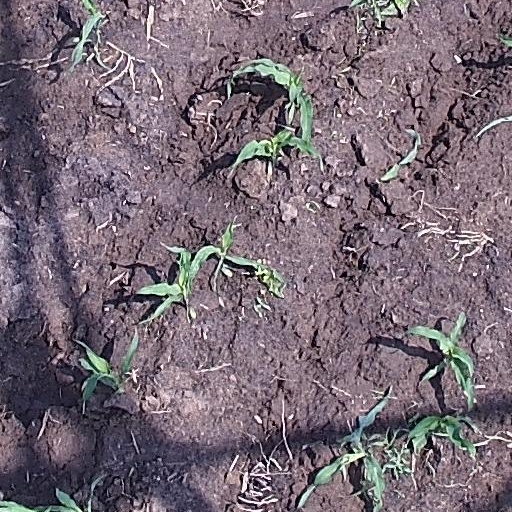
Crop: maize; corn